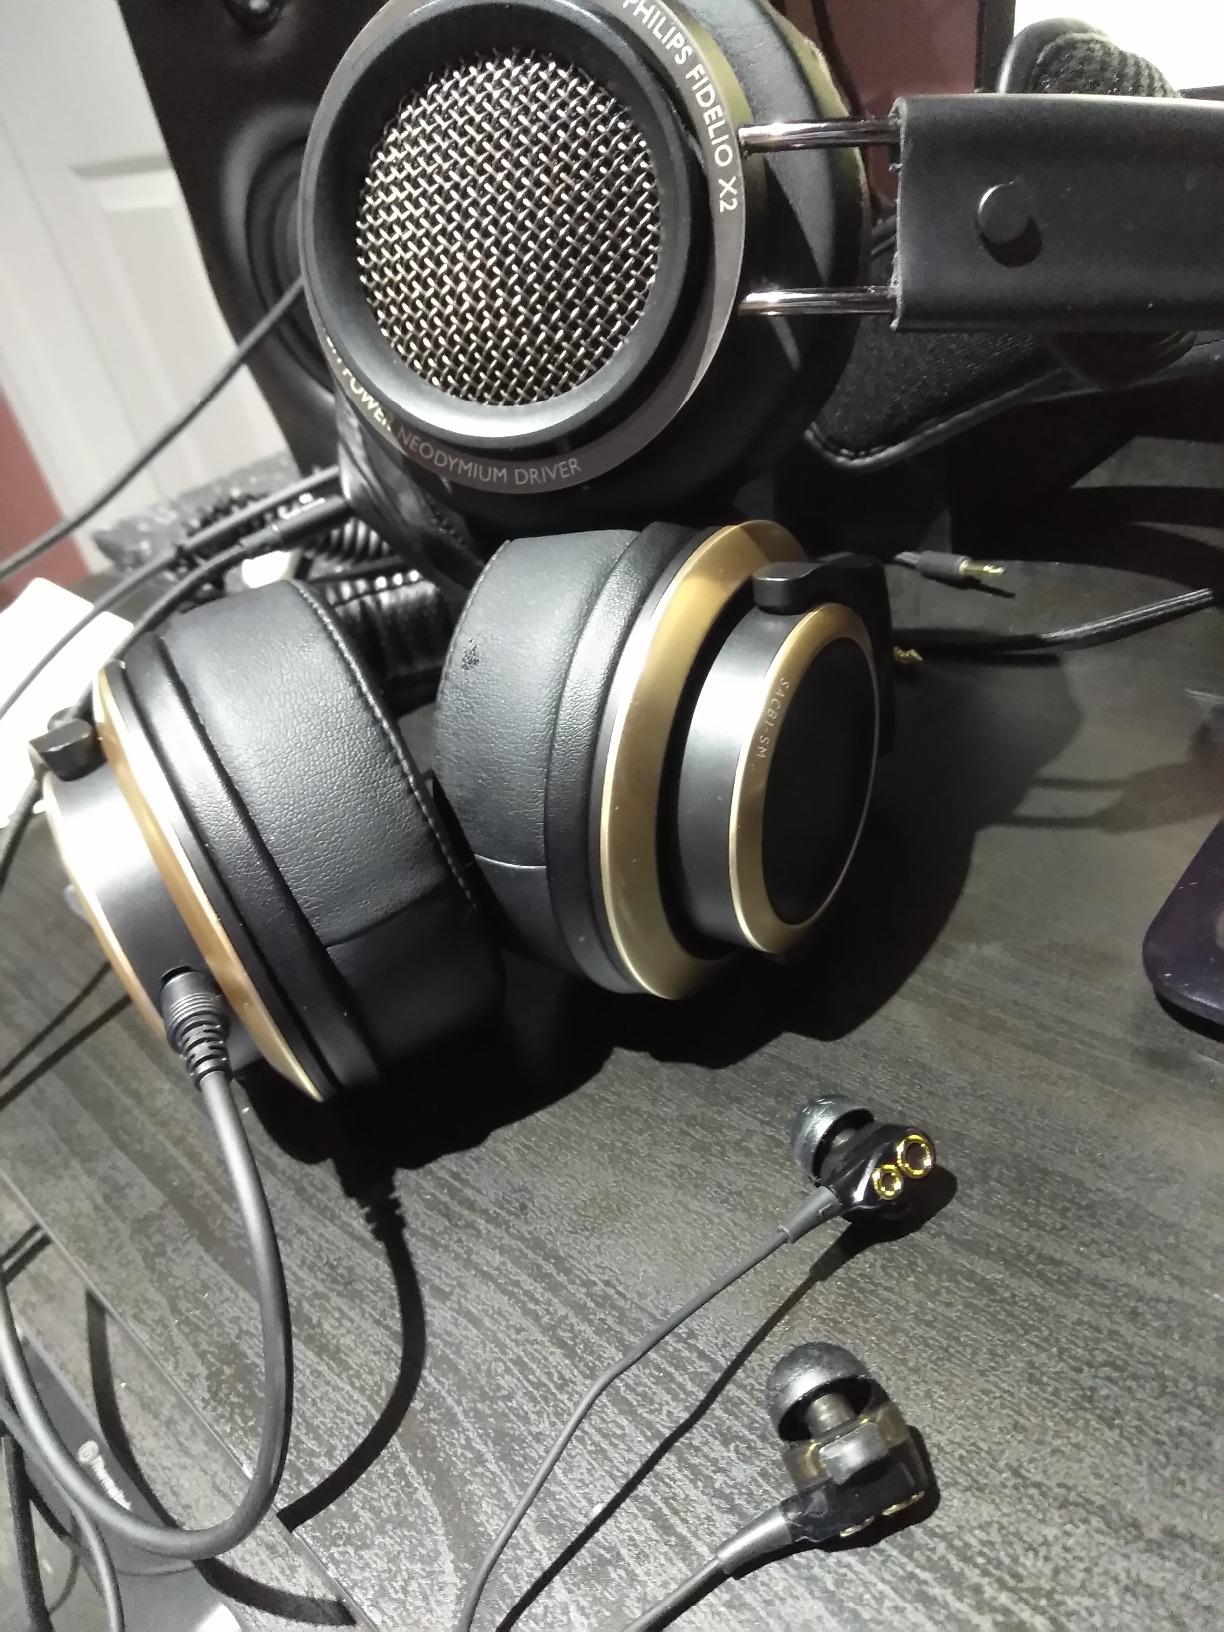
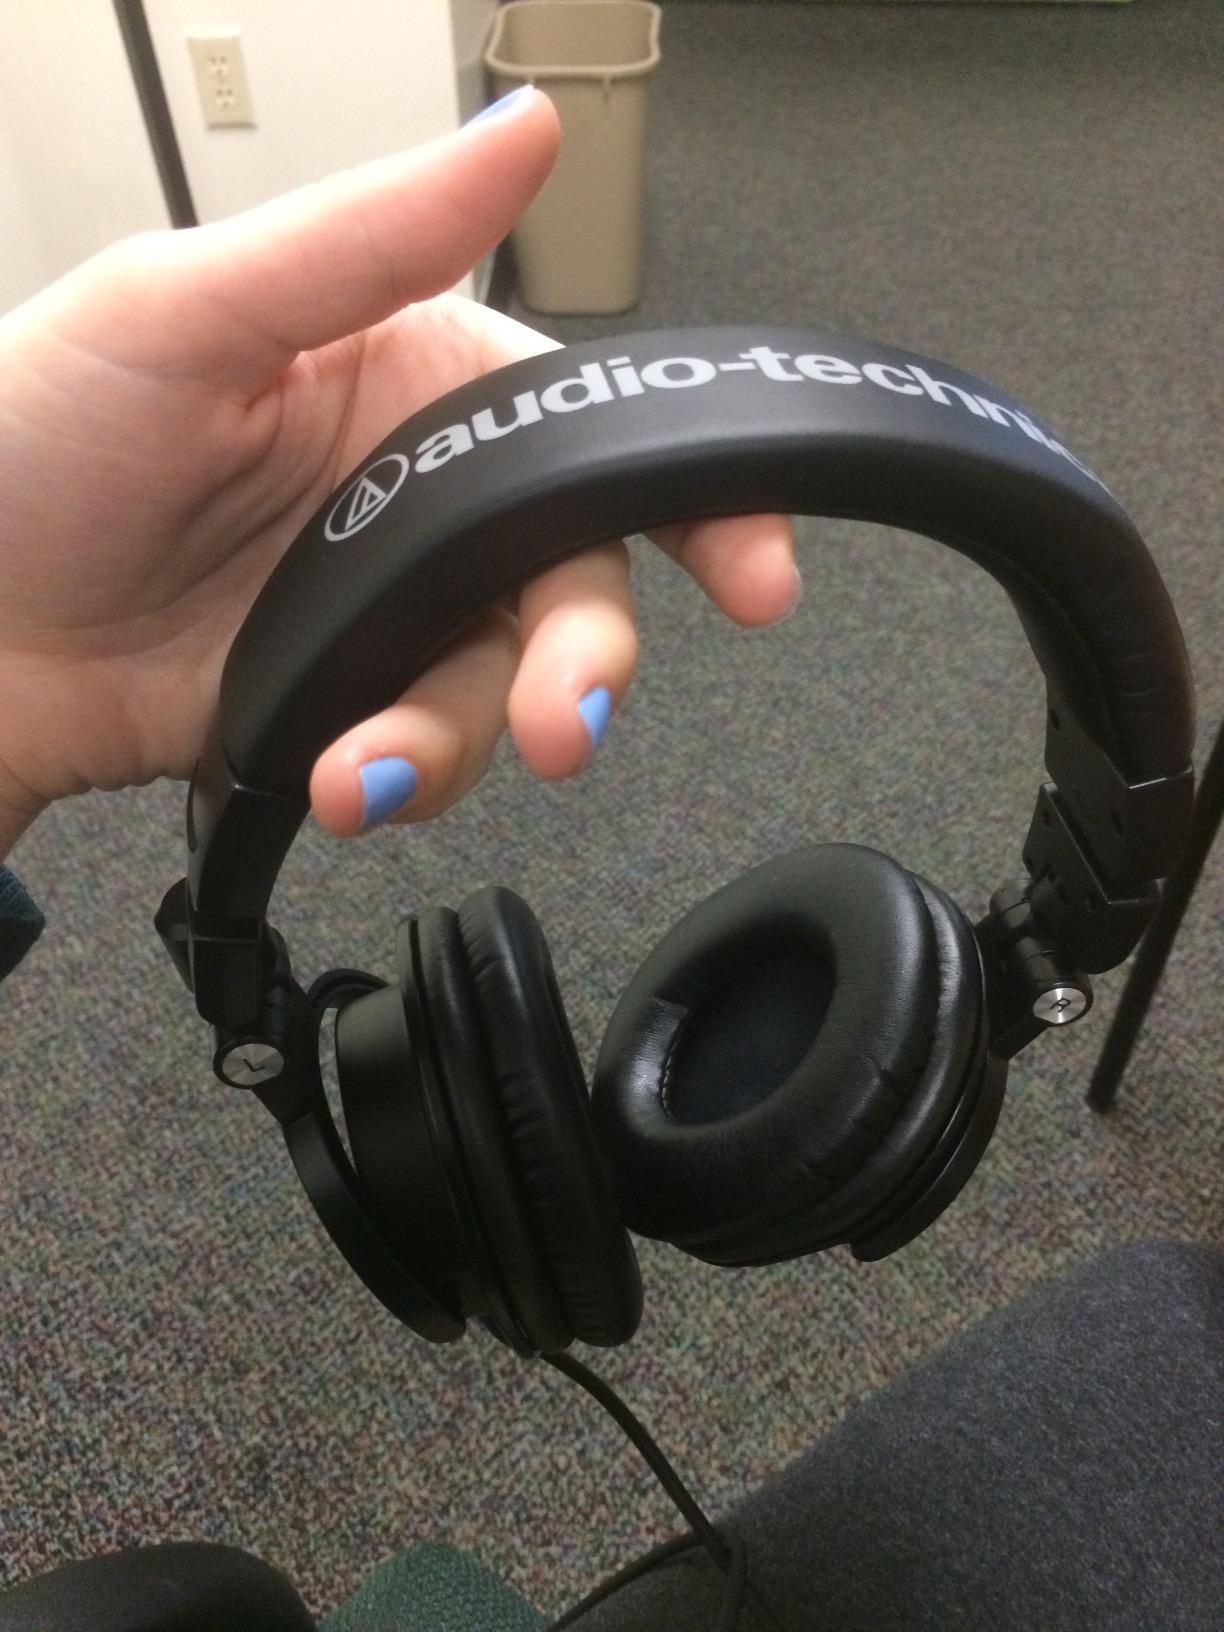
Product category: headphones
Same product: no